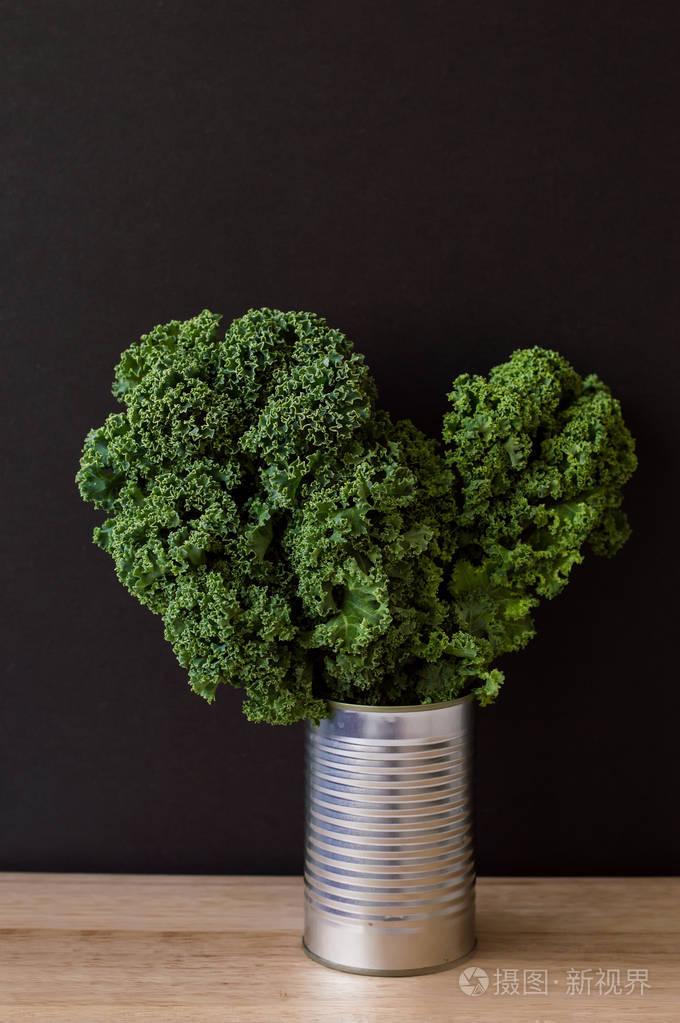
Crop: unknown
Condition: cabbage